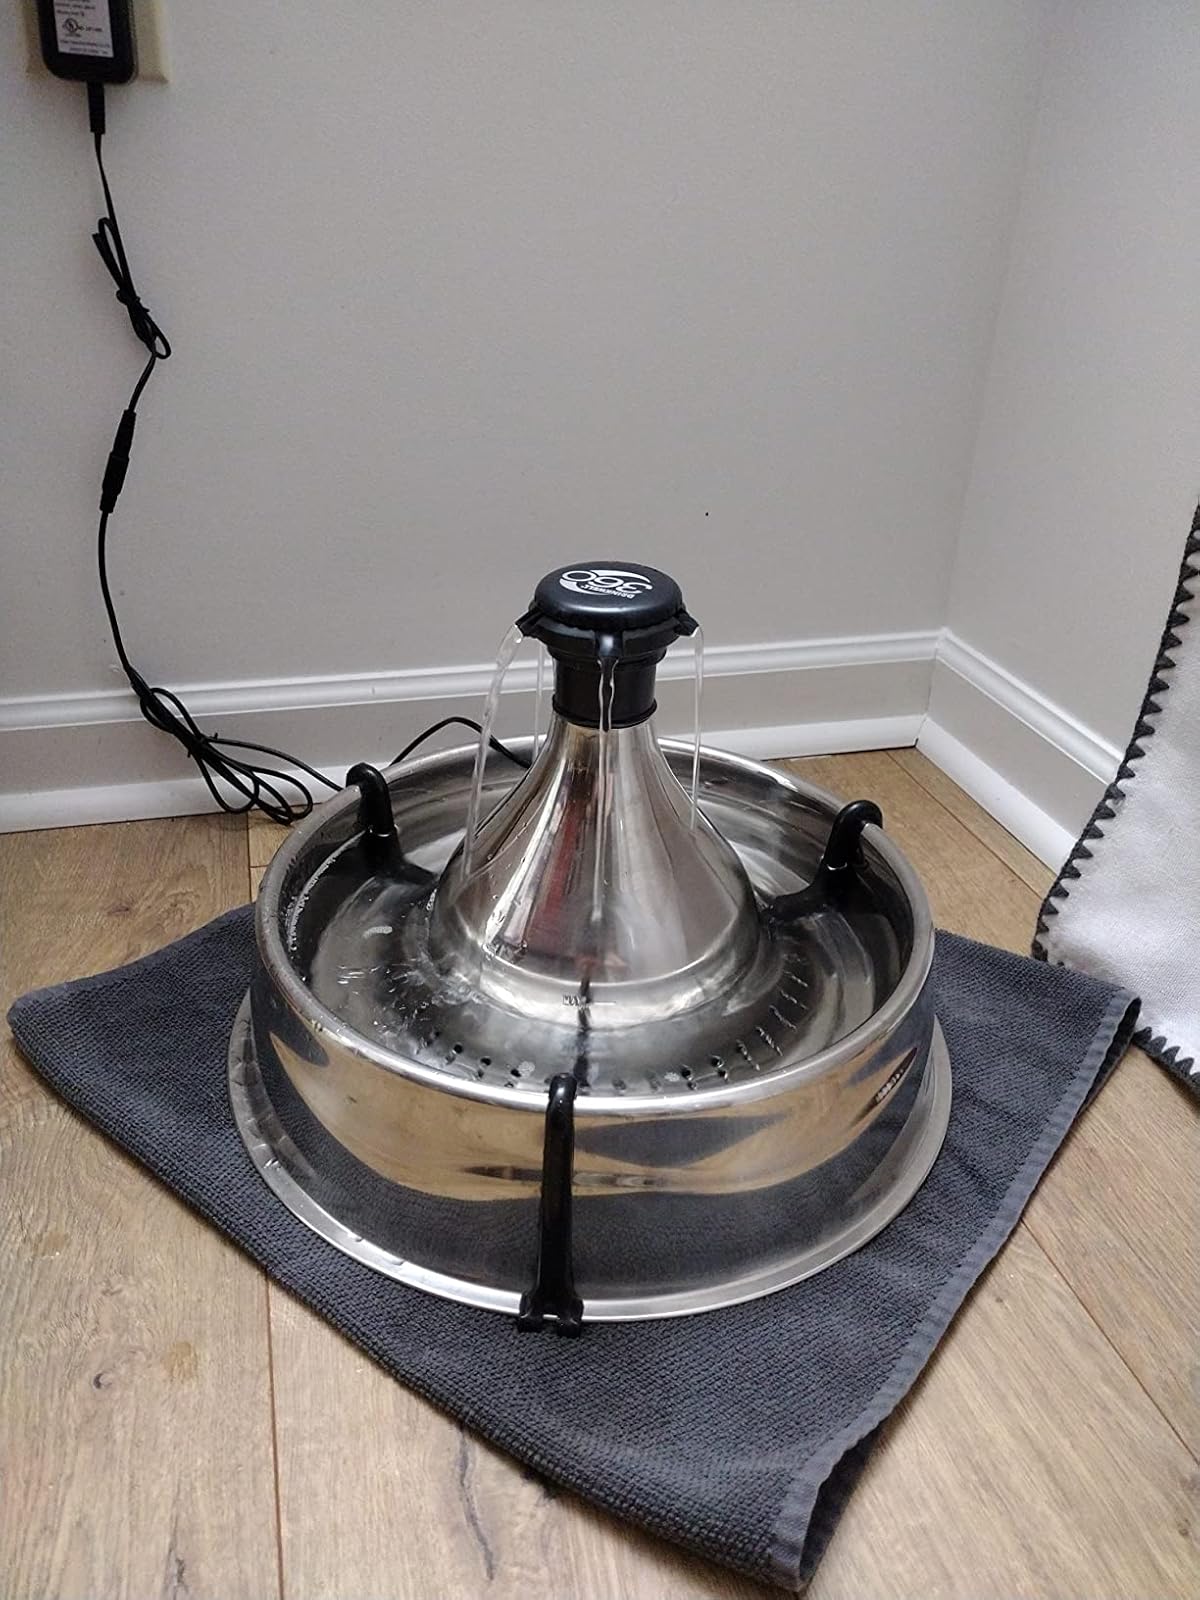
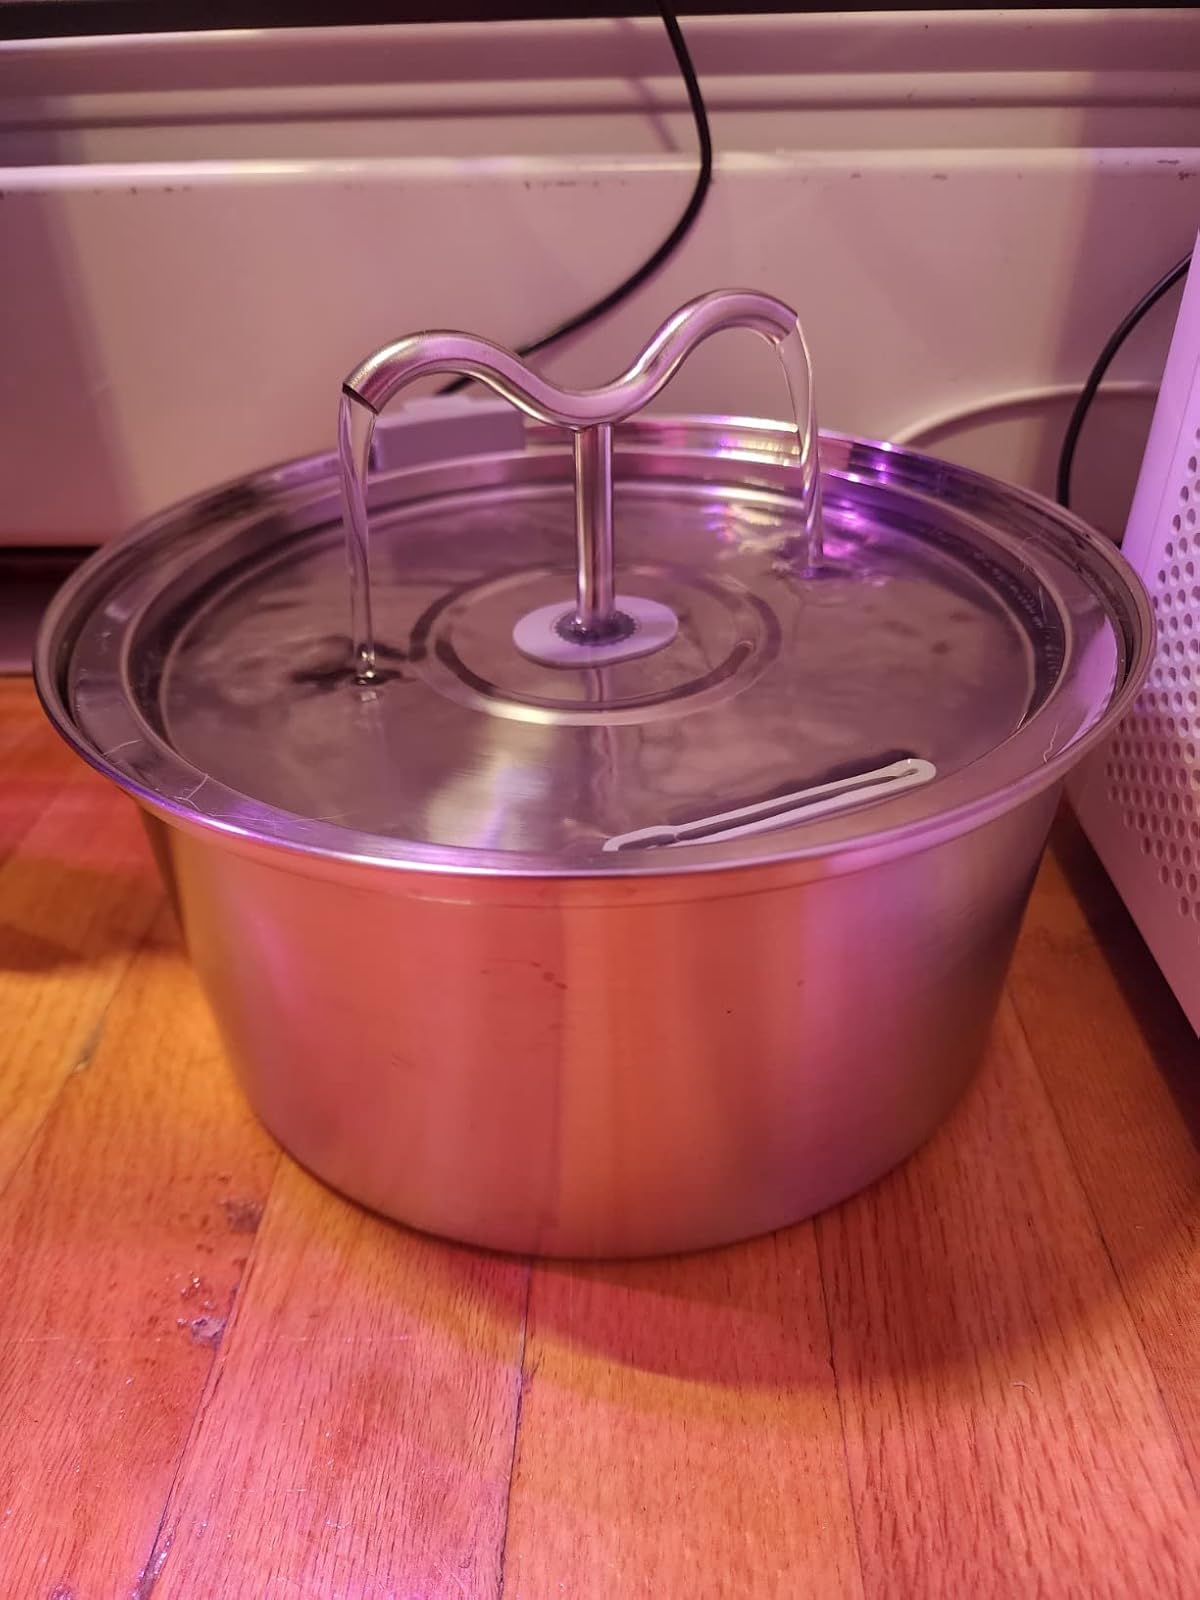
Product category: items_bowl
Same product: no